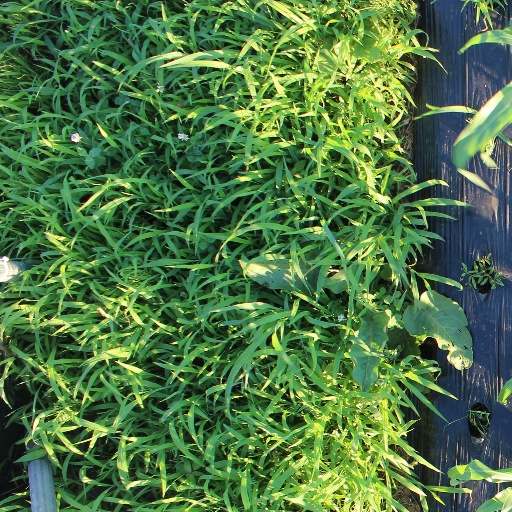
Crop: sorghum